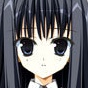
Portrait style: Anime Portrait